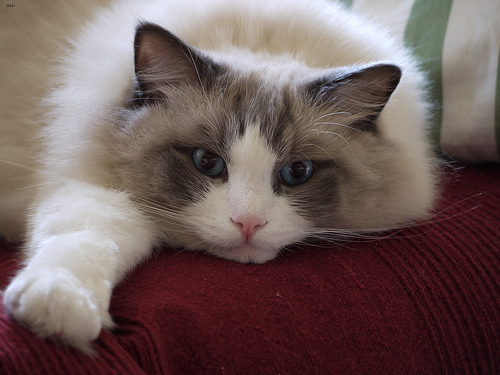
Animal: cat
Breed: ragdoll